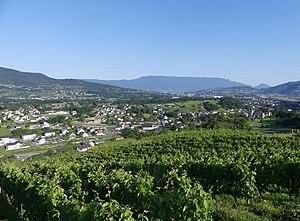
Vue d'ensemble, au petit matin depuis les hauteurs des vignobles de Chignin, de Saint-Jeoire-Prieuré au sud de Chambéry, en Savoie.
Saint-Jeoire-Prieuré est une commune française située dans le département de la Savoie, en région Auvergne-Rhône-Alpes.